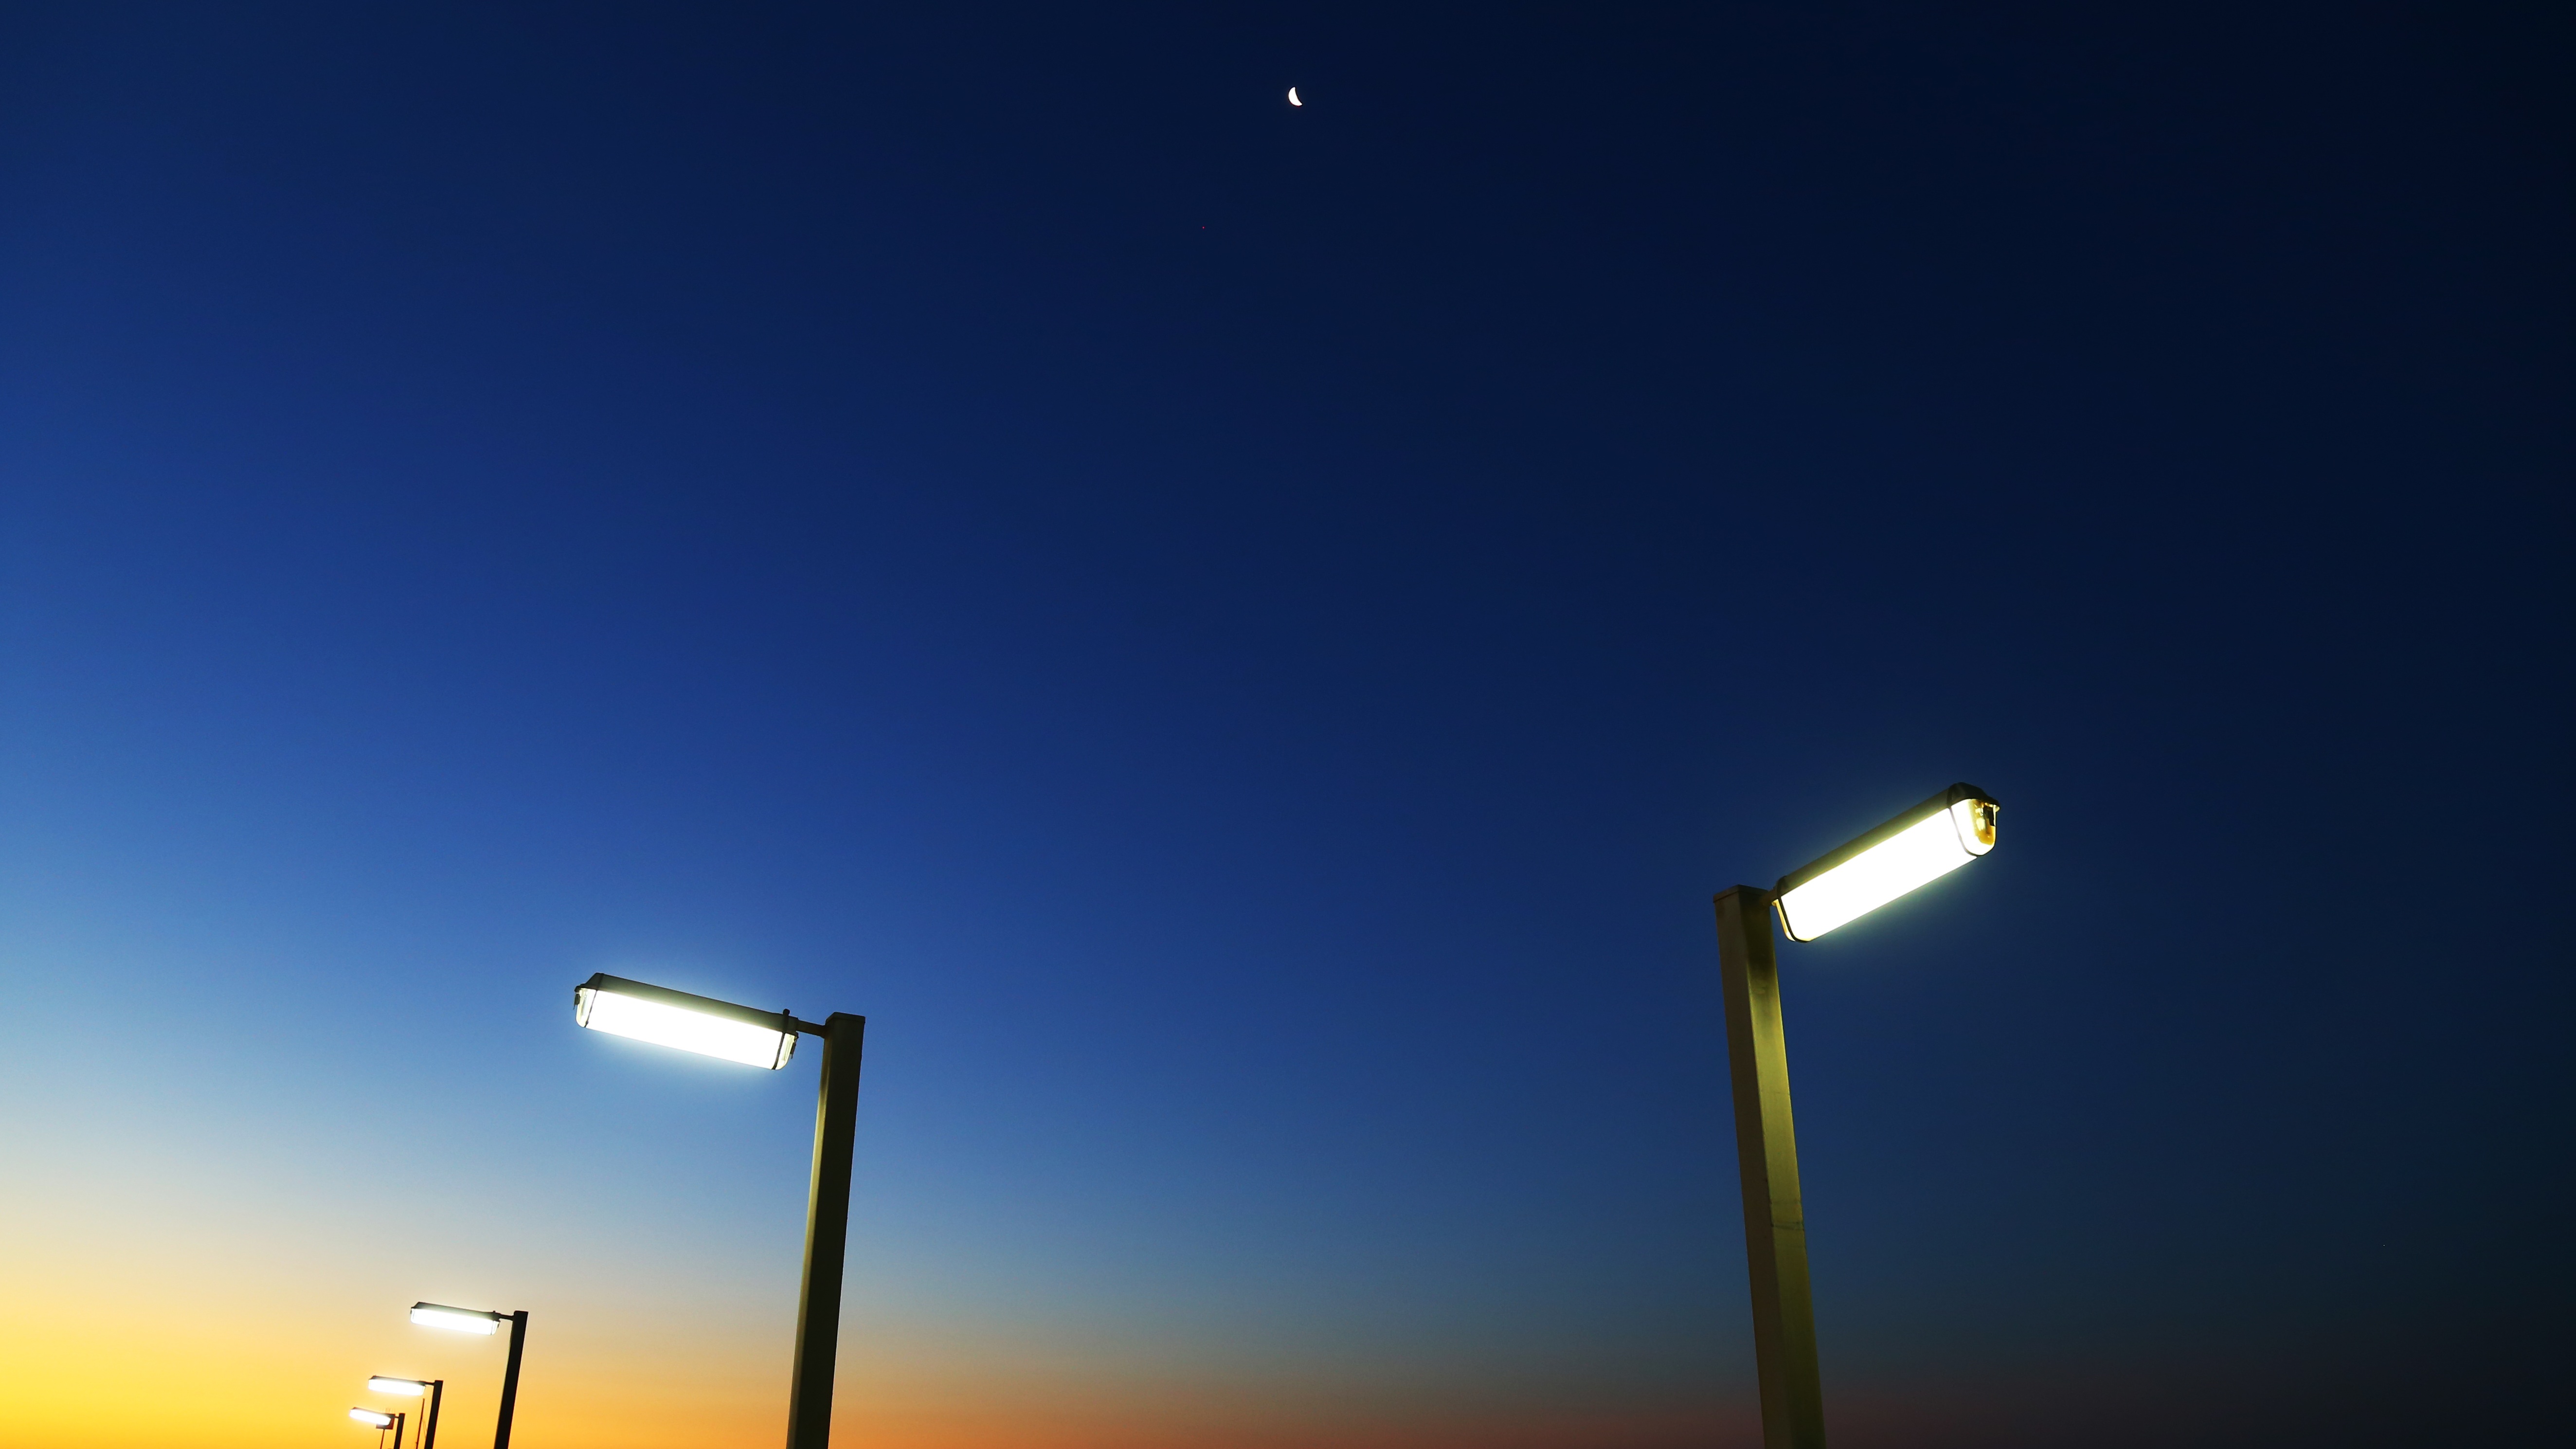
horizon, light, cloud, sky, night, sunlight, wind, dawn, atmosphere, dusk, evening, line, street light, lighting, energy, light fixture, astronomical object